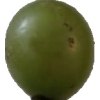
Label: grape